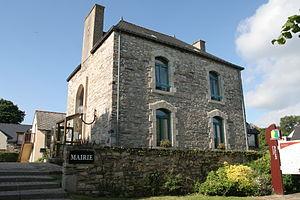
Mairie Saint-Marcel.
Saint-Marcel [sɛ̃ maʁsɛl] est une commune française située dans le département du Morbihan, en région Bretagne.